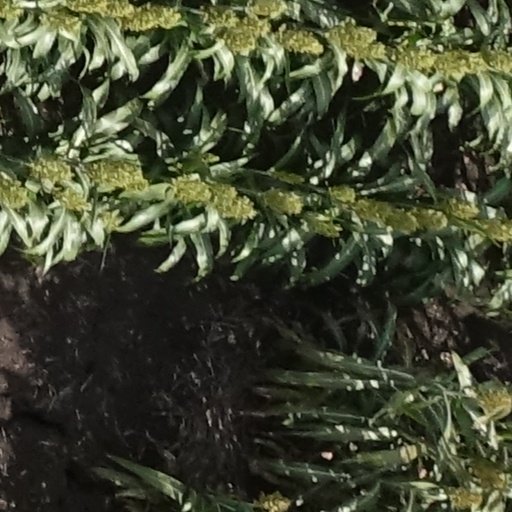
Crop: sorghum